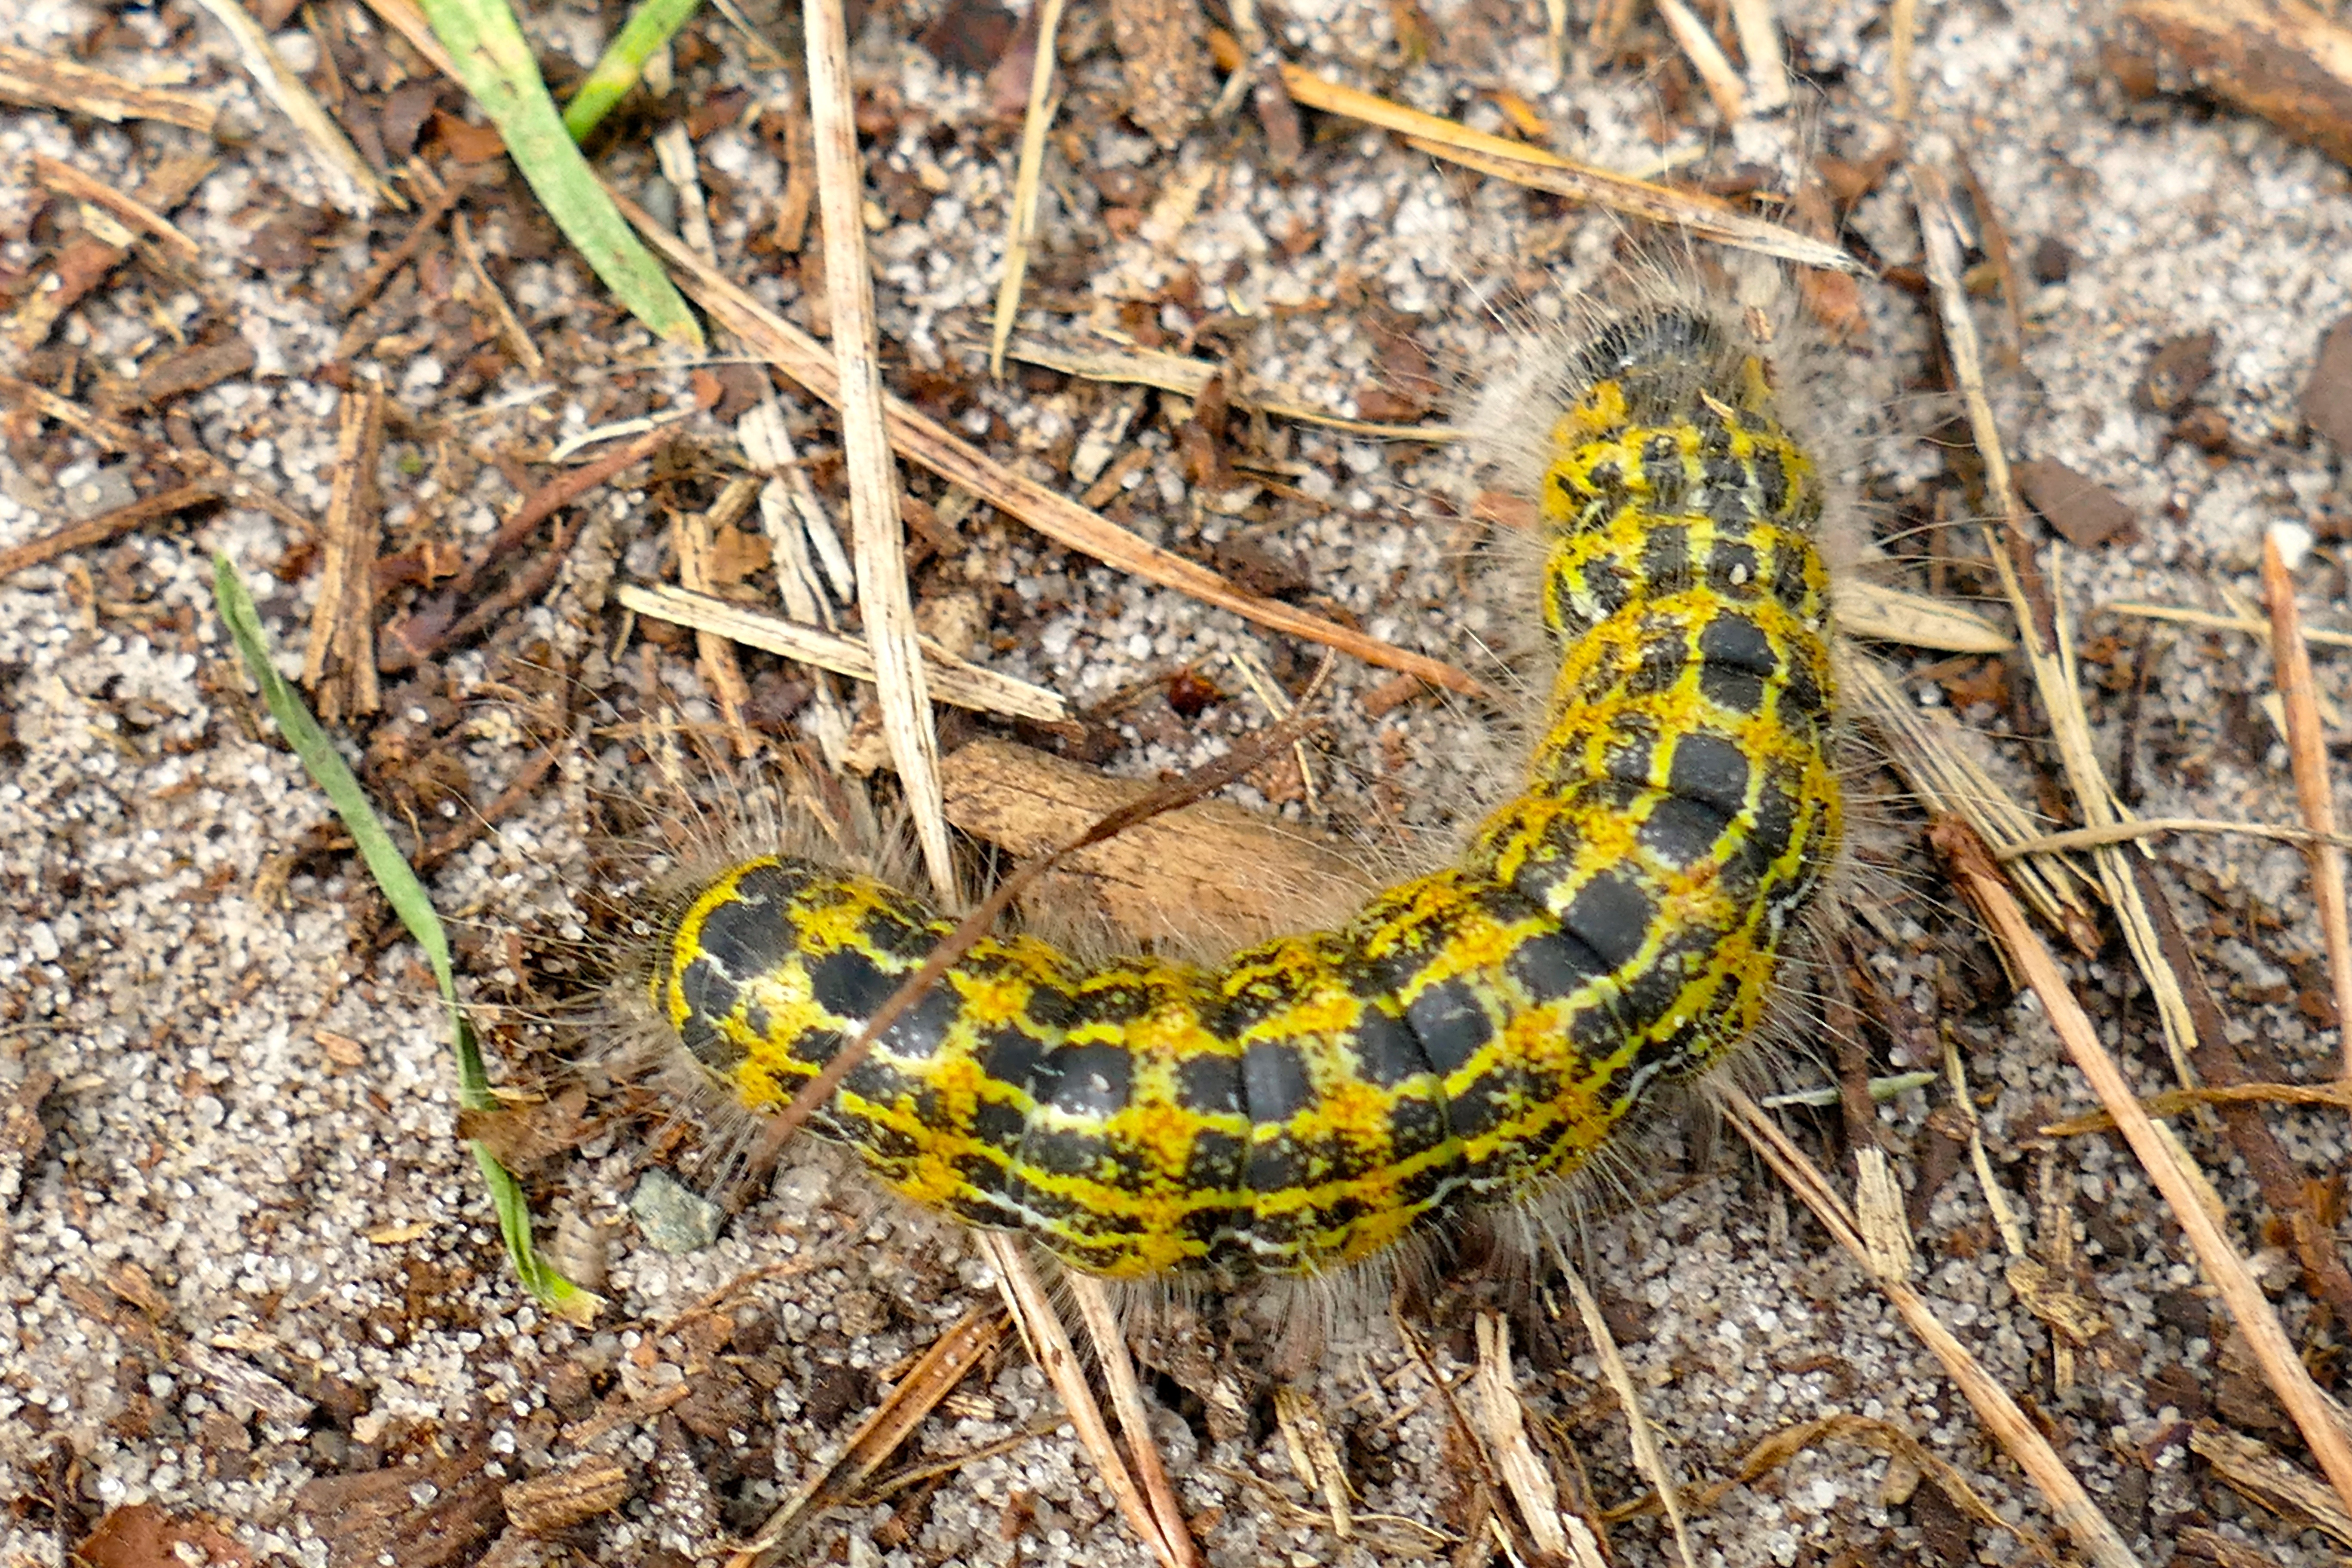
hair, animal, wildlife, insect, macro, fauna, invertebrate, caterpillar, salamandra, small animal, lacerta, yellow green, lacertidae, european fire salamander